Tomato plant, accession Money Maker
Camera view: tilt-top (135 deg); turntable rotation: 270 degrees
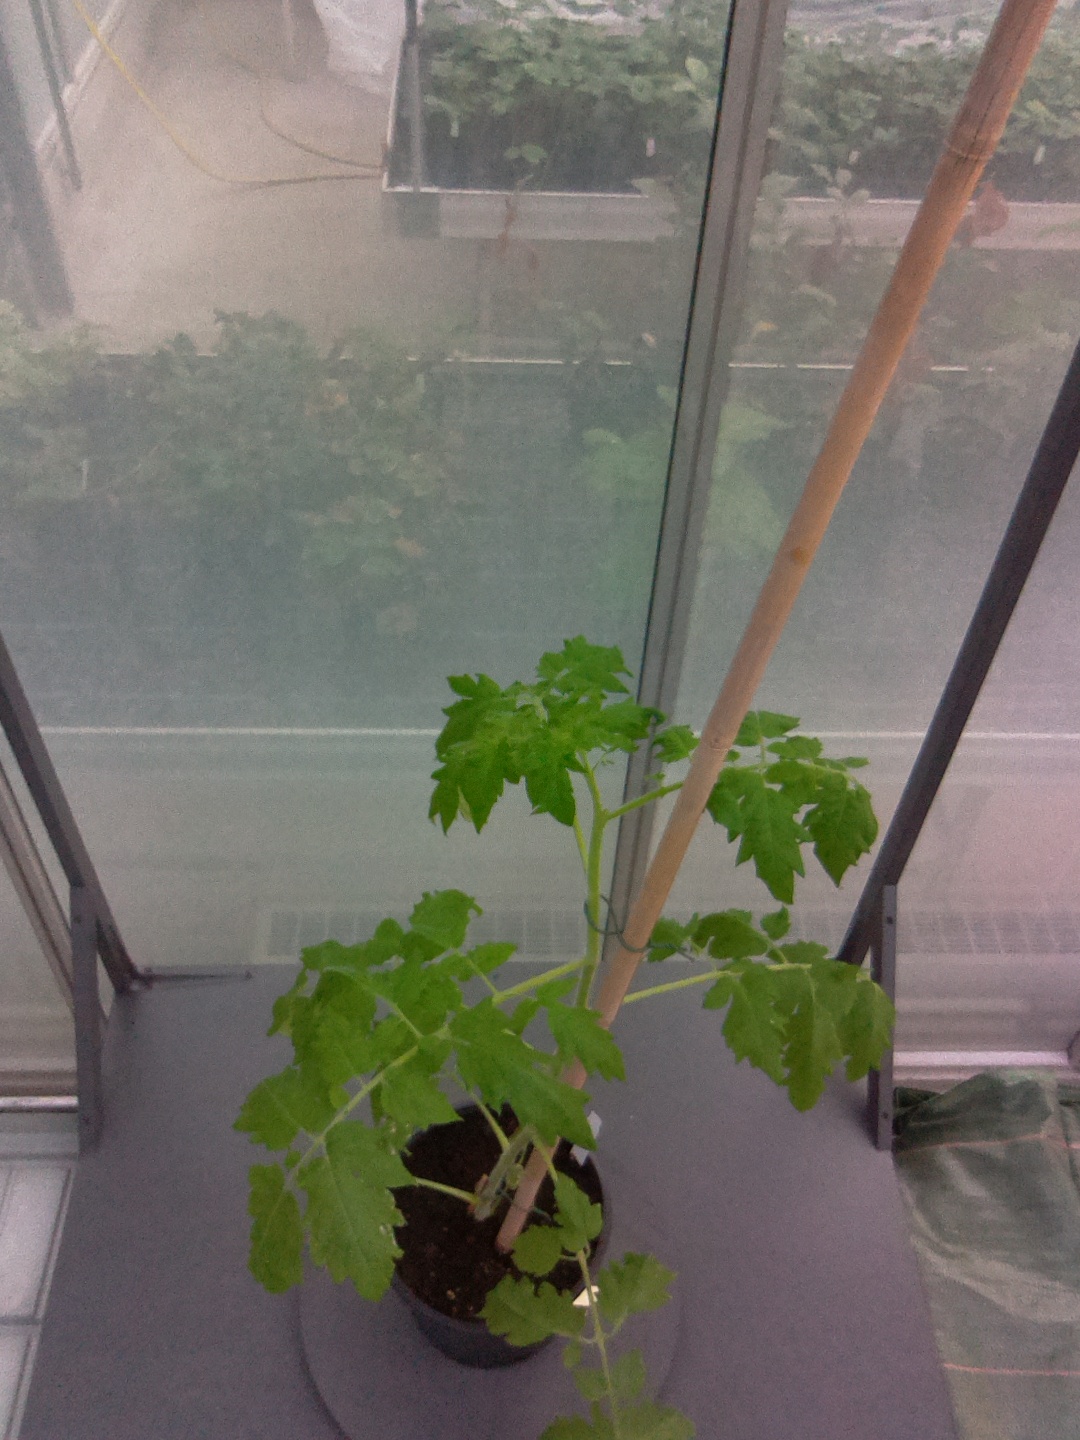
BBCH growth stage 53: 3 inflorescences visible